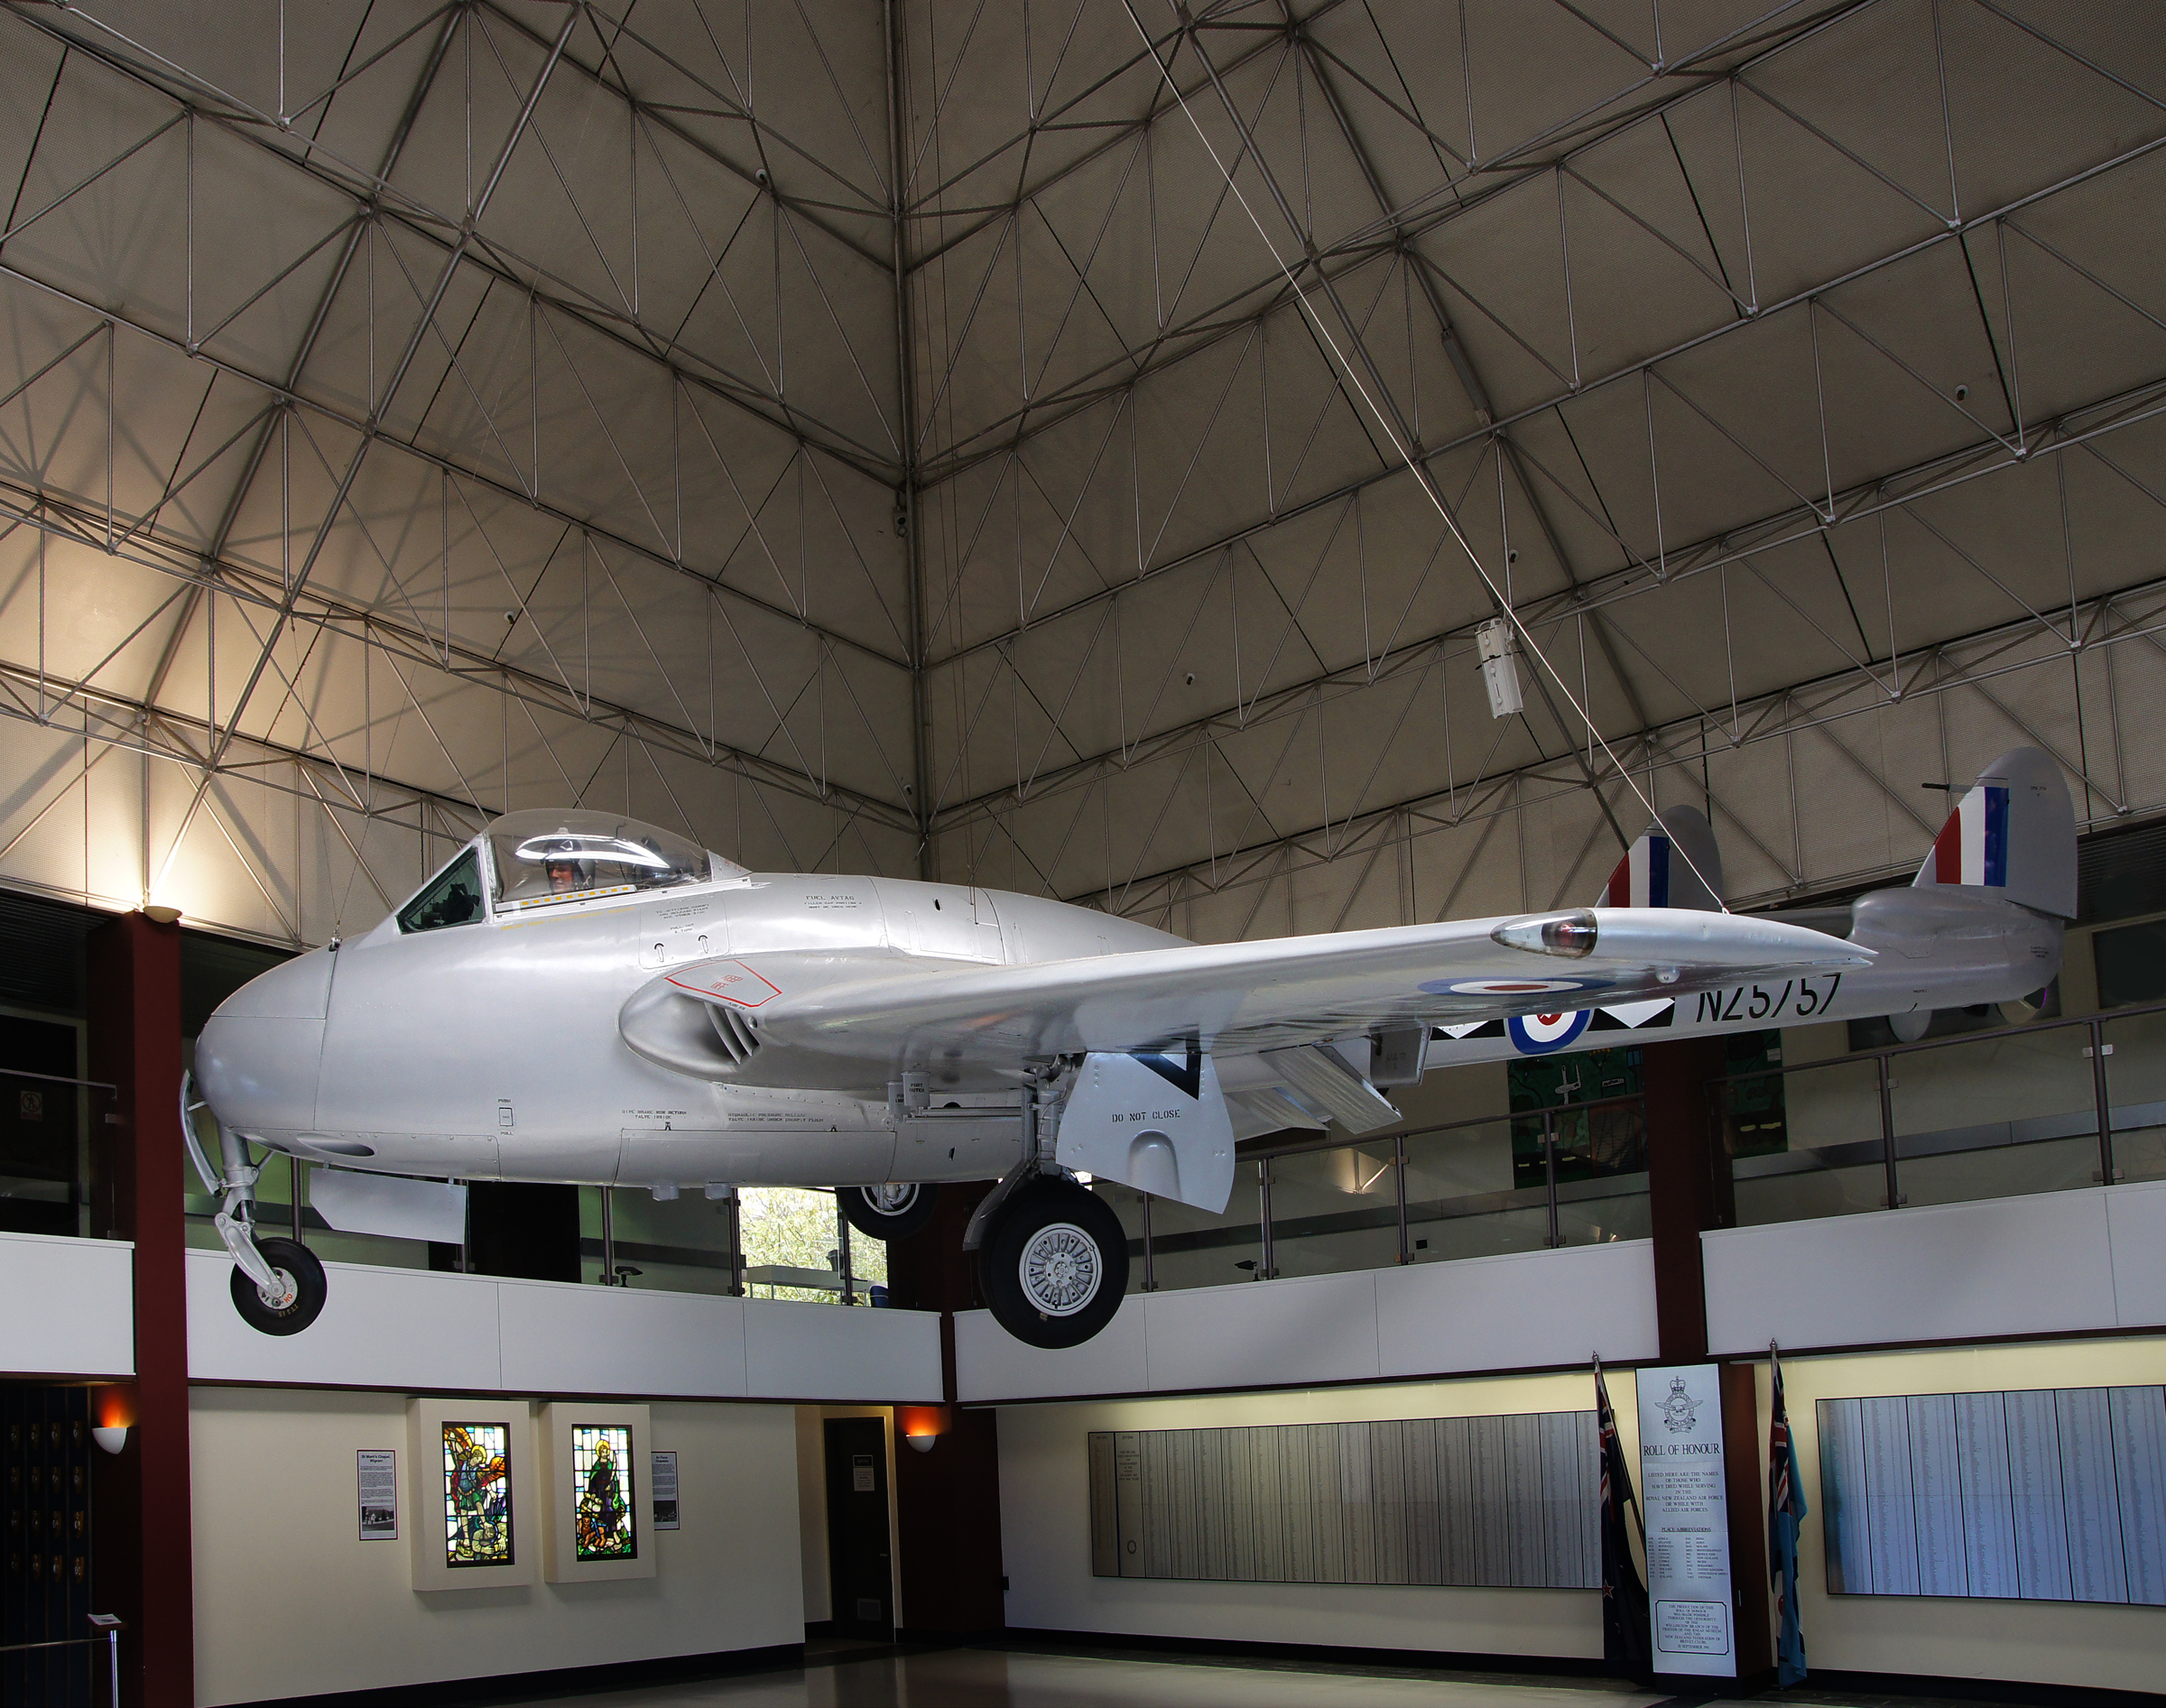
wing, airplane, aircraft, vehicle, airline, aviation, airliner, tourist attraction, bomber, dehavillandvampire, aircraftdisplays, boeing, air force, jet aircraft, fighter aircraft, military aircraft, atmosphere of earth, wide body aircraft, aerospace engineering, aircraft engine